Craddock Massif

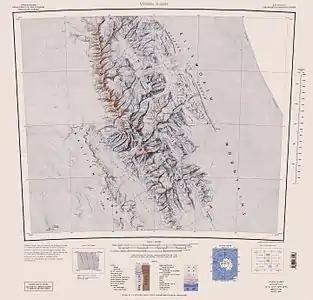
Sentinel Range with Craddock Massif, USGS Map

Craddock Massif is a mountain massif in the Sentinel Range of the Ellsworth Mountains, in the Chilean claim of West Antarctica.